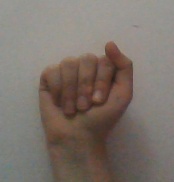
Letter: saad